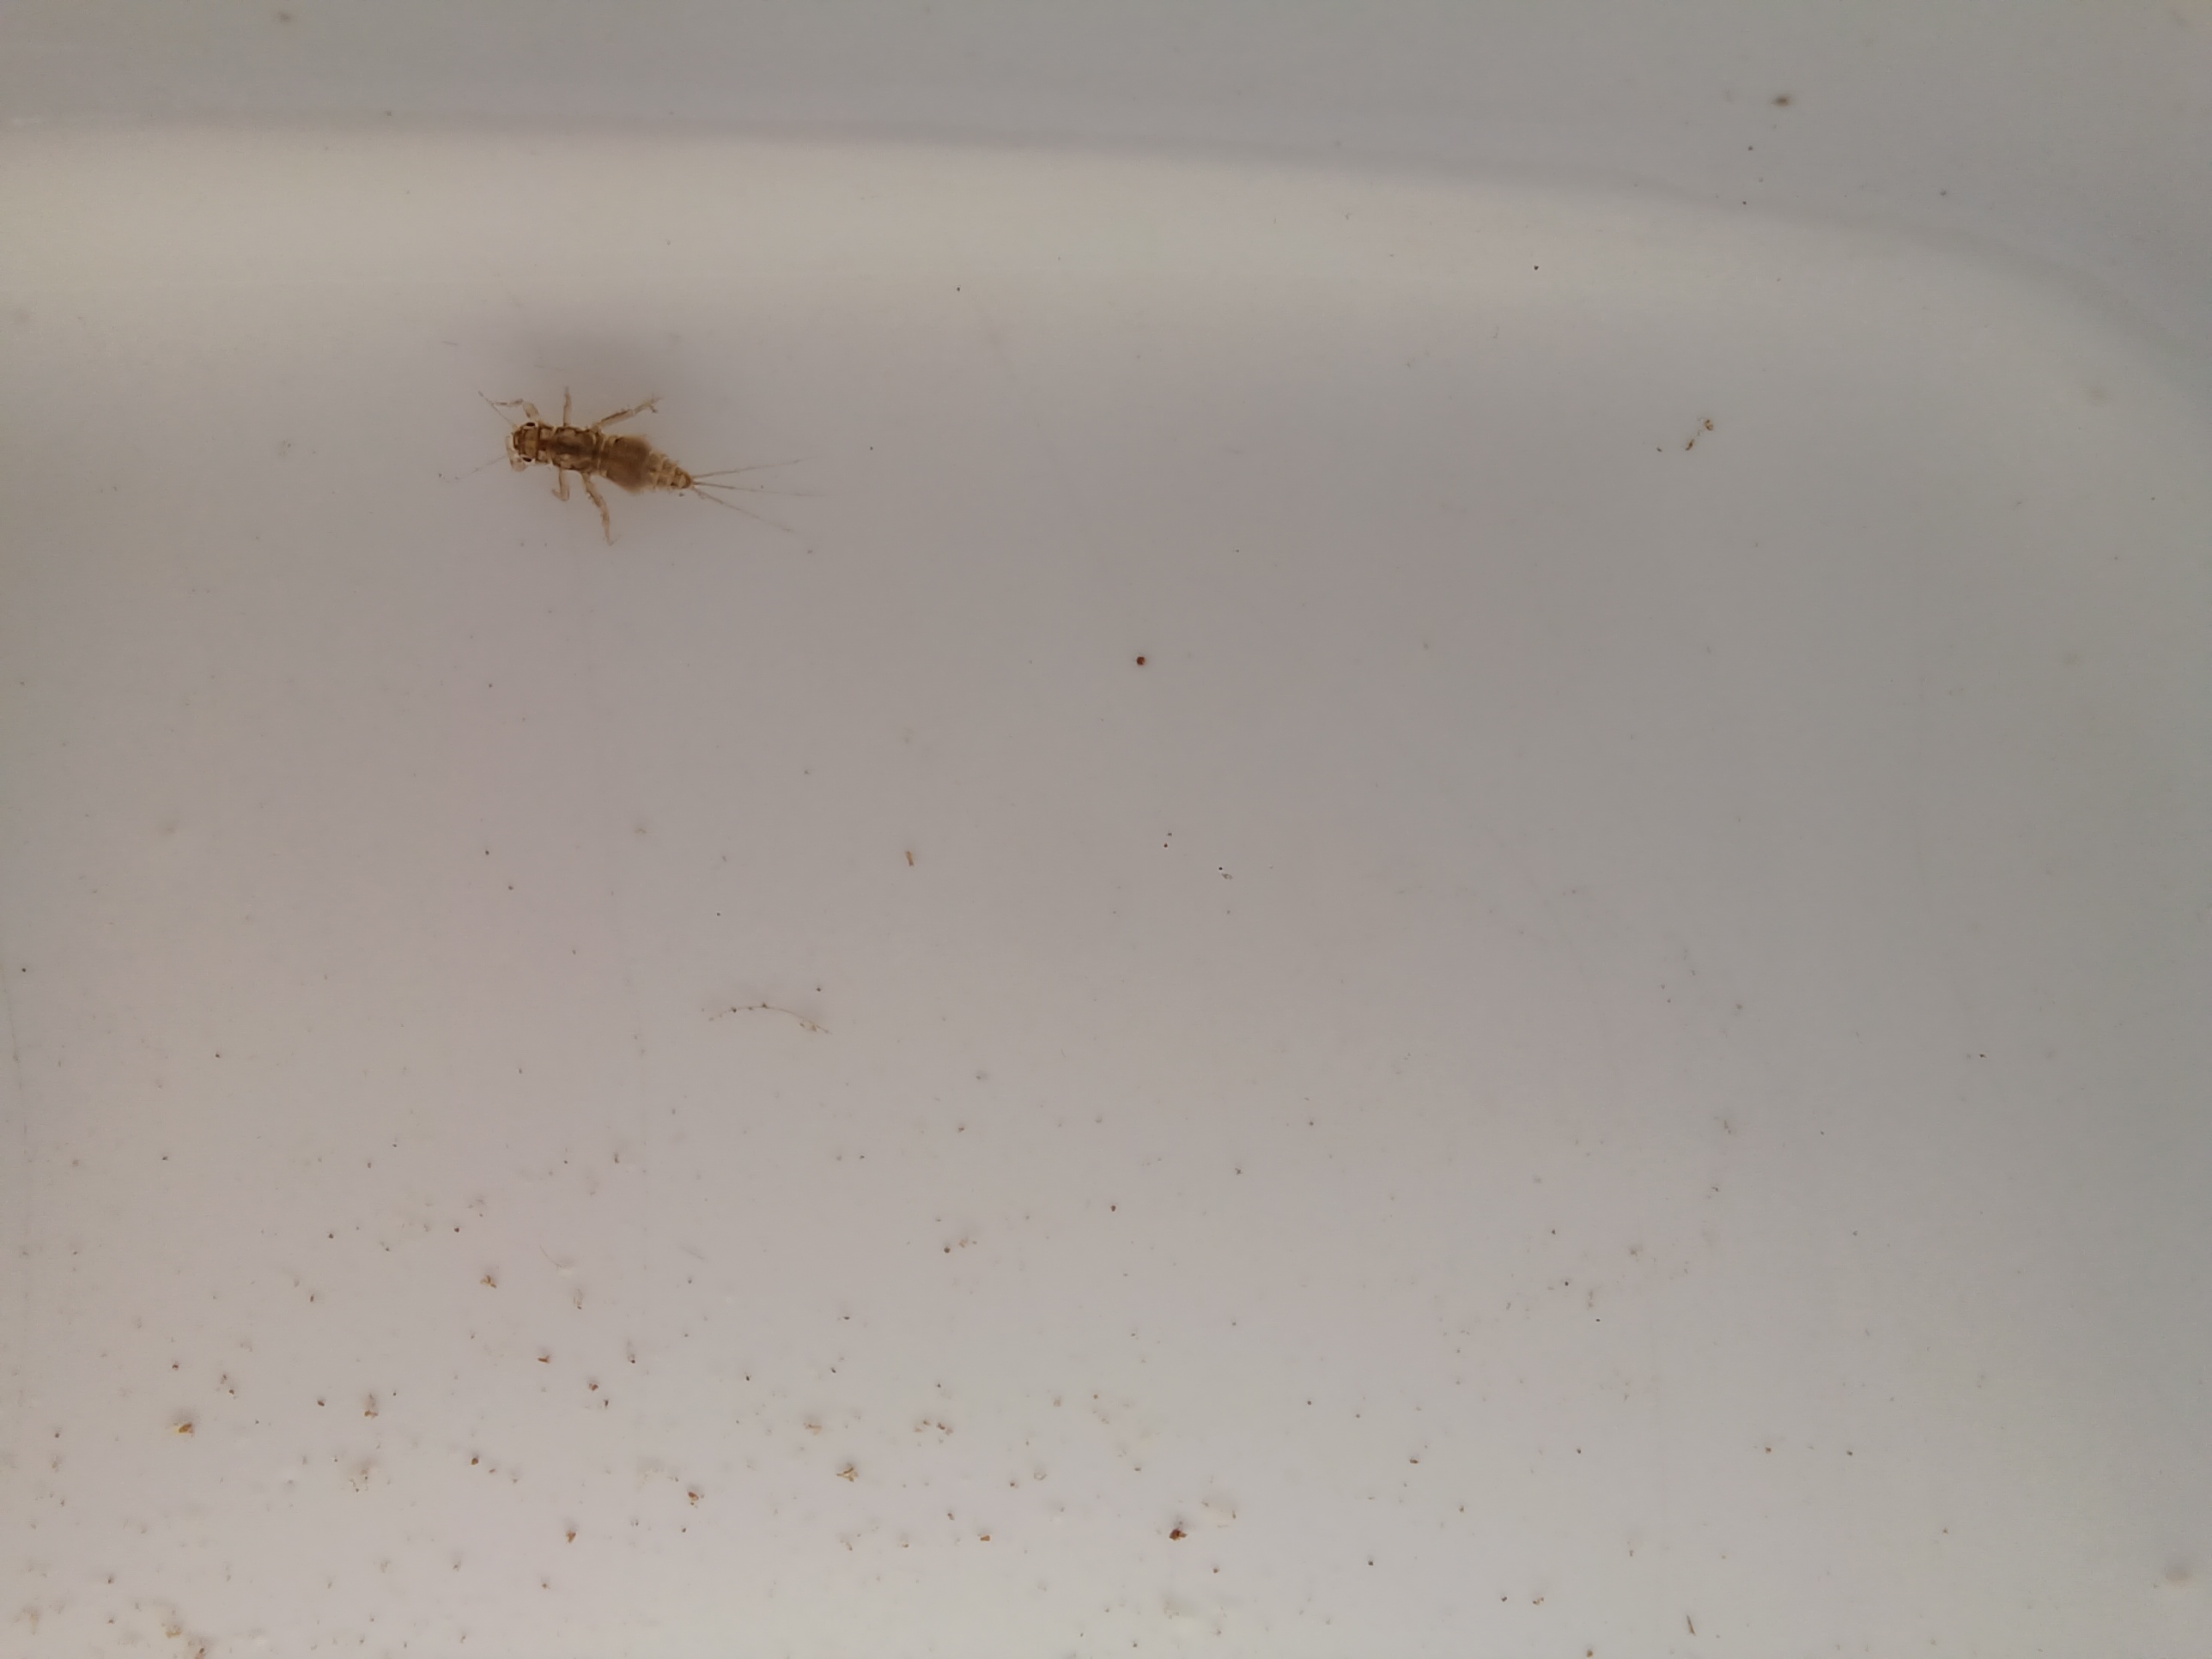
Macroinvertebrate group: other_mayflies